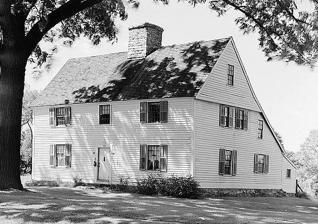
Building: Comfort Starr House
Country: United States of America
Year built: 1695
House in Guilford, Connecticut Comfort Starr House General information Type House Architectural style Saltbox Location Guilford, Connecticut Completed 1695 Governing body Private Technical details Structural system post-and-beam End elevation of Comfort Starr House illustrating the distinctive roof line The Comfort Starr House , located at 138 State St., Guilford, Connecticut , is a classic saltbox house with an added lean-to . According to a dendrochronology study, completed in 2014, the house was built in 1695. About The house derives its name from Comfort Starr (1666–1743), a tailor, who bought the house from the original builder, a Guilford signer (settler), Henry Kingsnorth, in 1694. The house is still in its primitive state. It is considered, by some, to be one of the oldest wooden timber frame houses still used as a private residence in the U.S. today. Comfort Starr's grandfather, also named Comfort Starr , was an English physician who left Kent , Kingdom of England , on the ship Hercules in 1635 and settled in Cambridge , Colony of Massachusetts Bay . See also List of the oldest buildings in Connecticut References Wikimedia Commons has media related to Comfort Starr House .